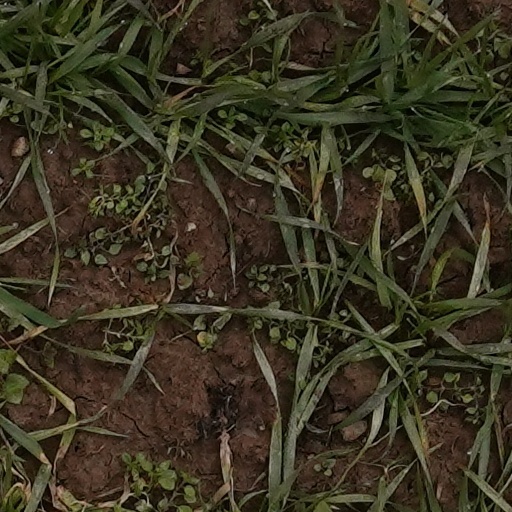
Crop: wheat